Super Mario Galaxy 2

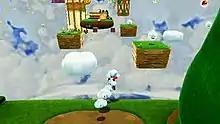
Cloud Mario is one of the new power-ups in the game. Mario is using the power-up, creating temporary platforms in midair to get to out-of-reach places.

All the original transformations in "Super Mario Galaxy" return, with the exception of Ice Mario and Flying Mario. Three new power-ups and items for Mario are introduced in the game. These include the Spin Drill, which allows the player to burrow through planets and emerge out the other side; Rock Mario, which allows the player to transform into a boulder and smash through enemies and other obstacles; and Cloud Mario, which allows the player to create up to three temporary platforms in midair.